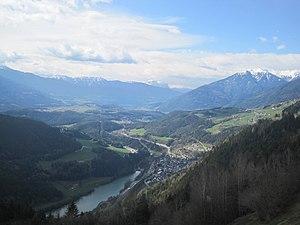
Le lac de Rio di Pusteria est un bassin artificiel situé à proximité immédiate de la commune de Rio di Pusteria.